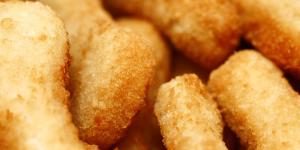
patitas de pollo o la forma que mas te guste